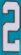
Number: 2